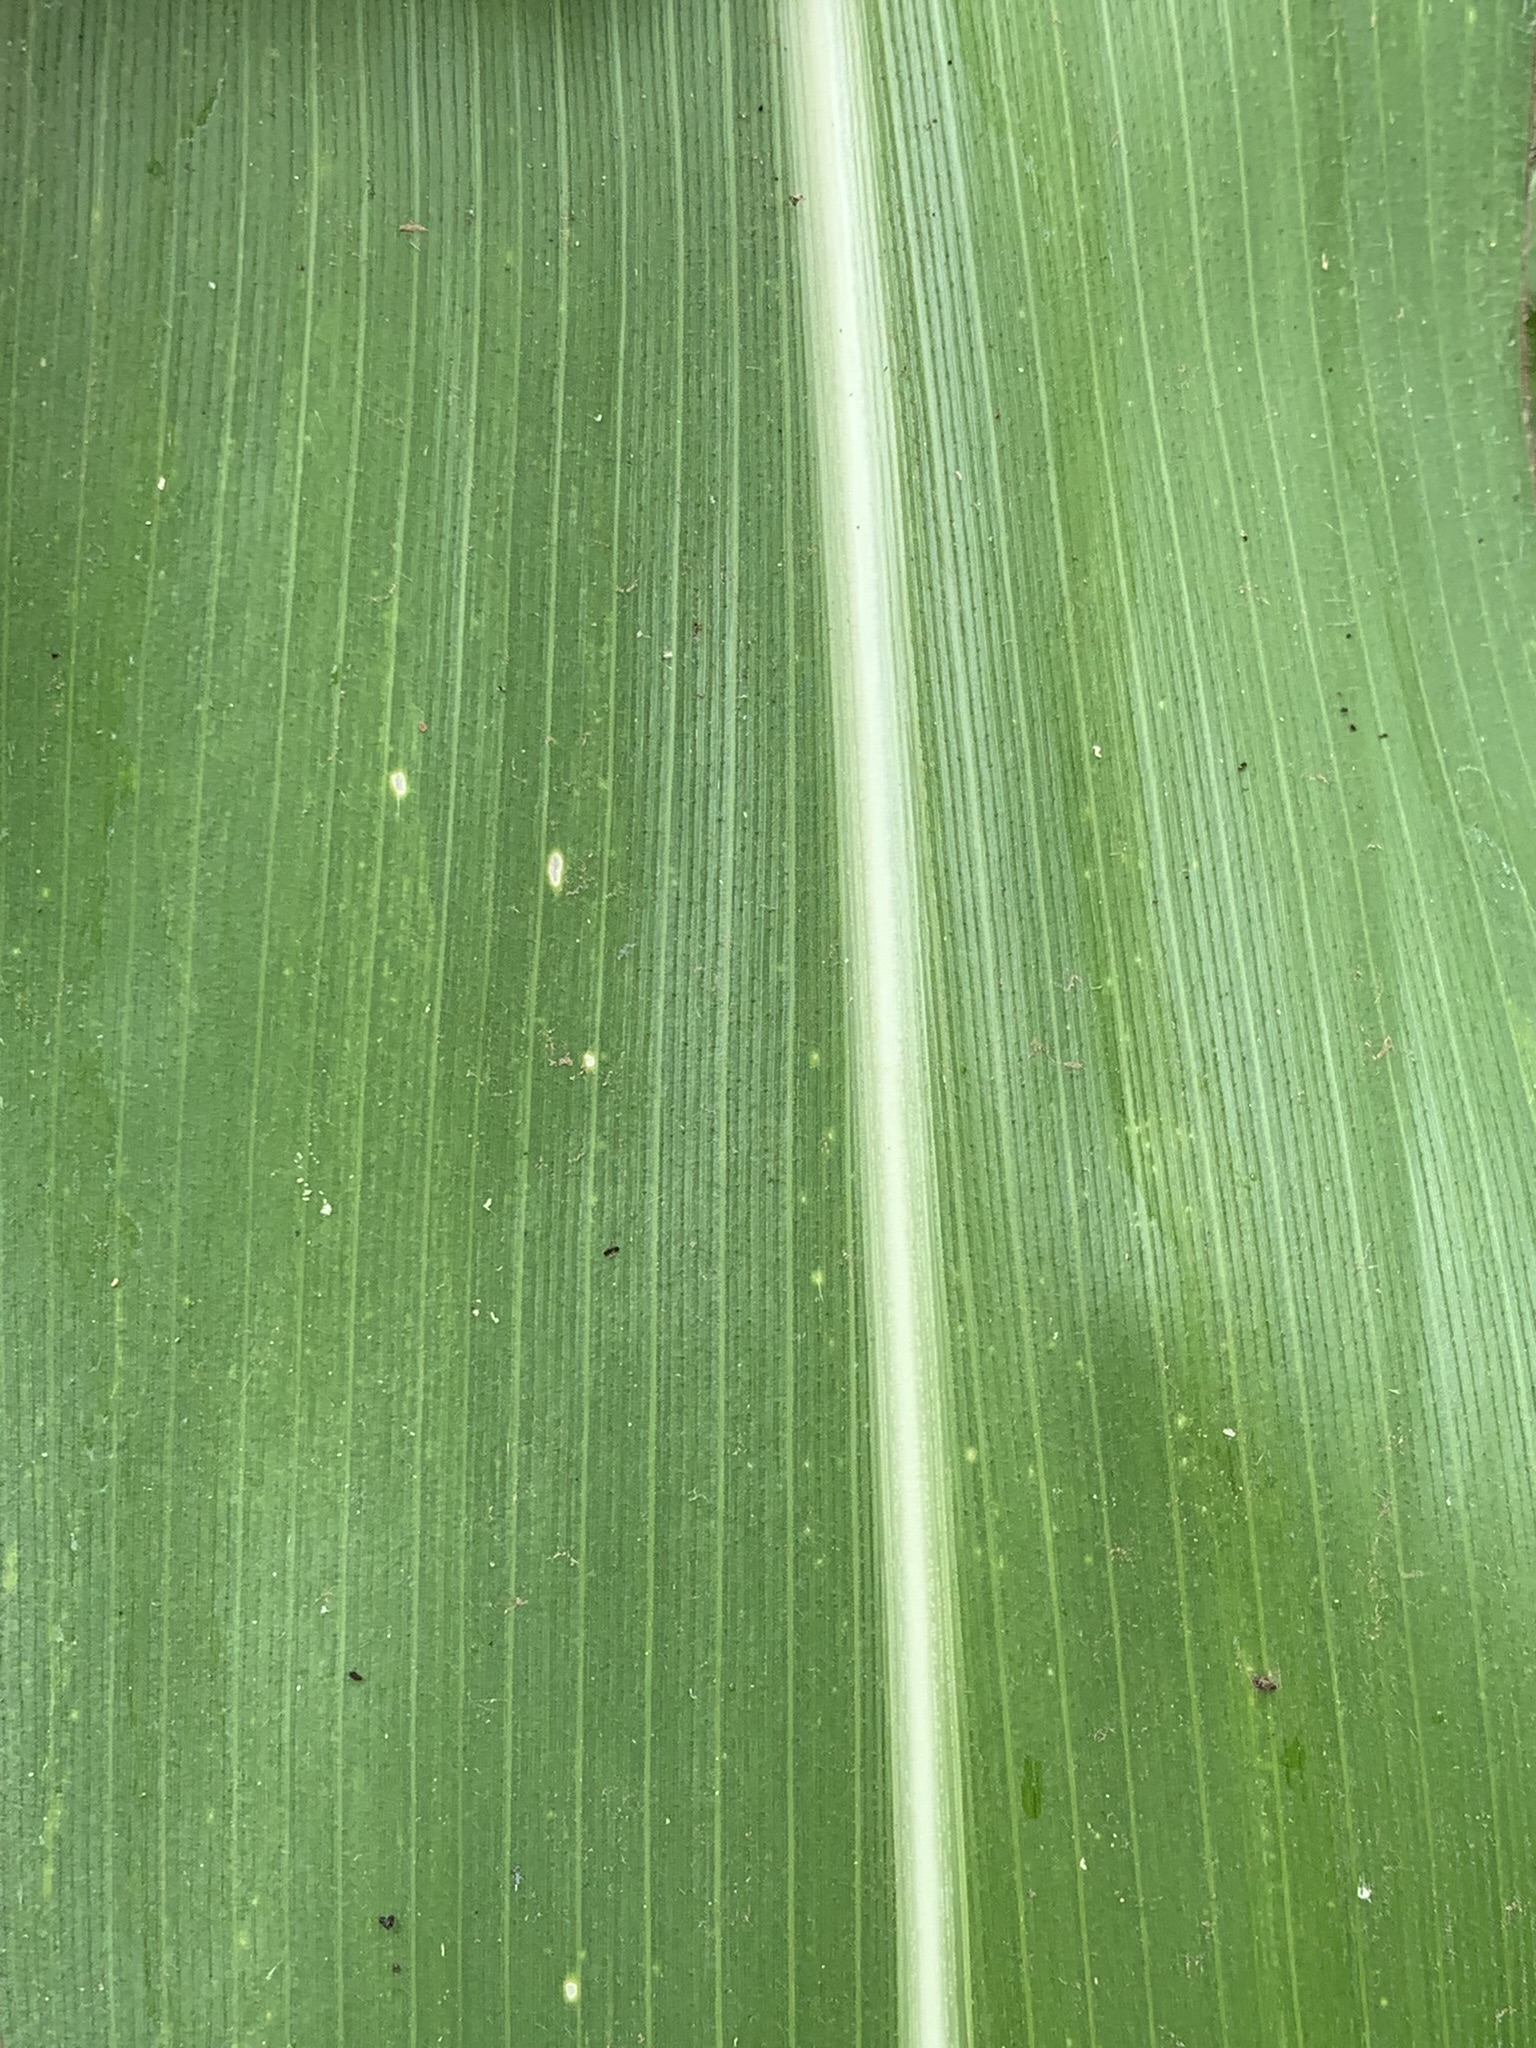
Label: Healthy